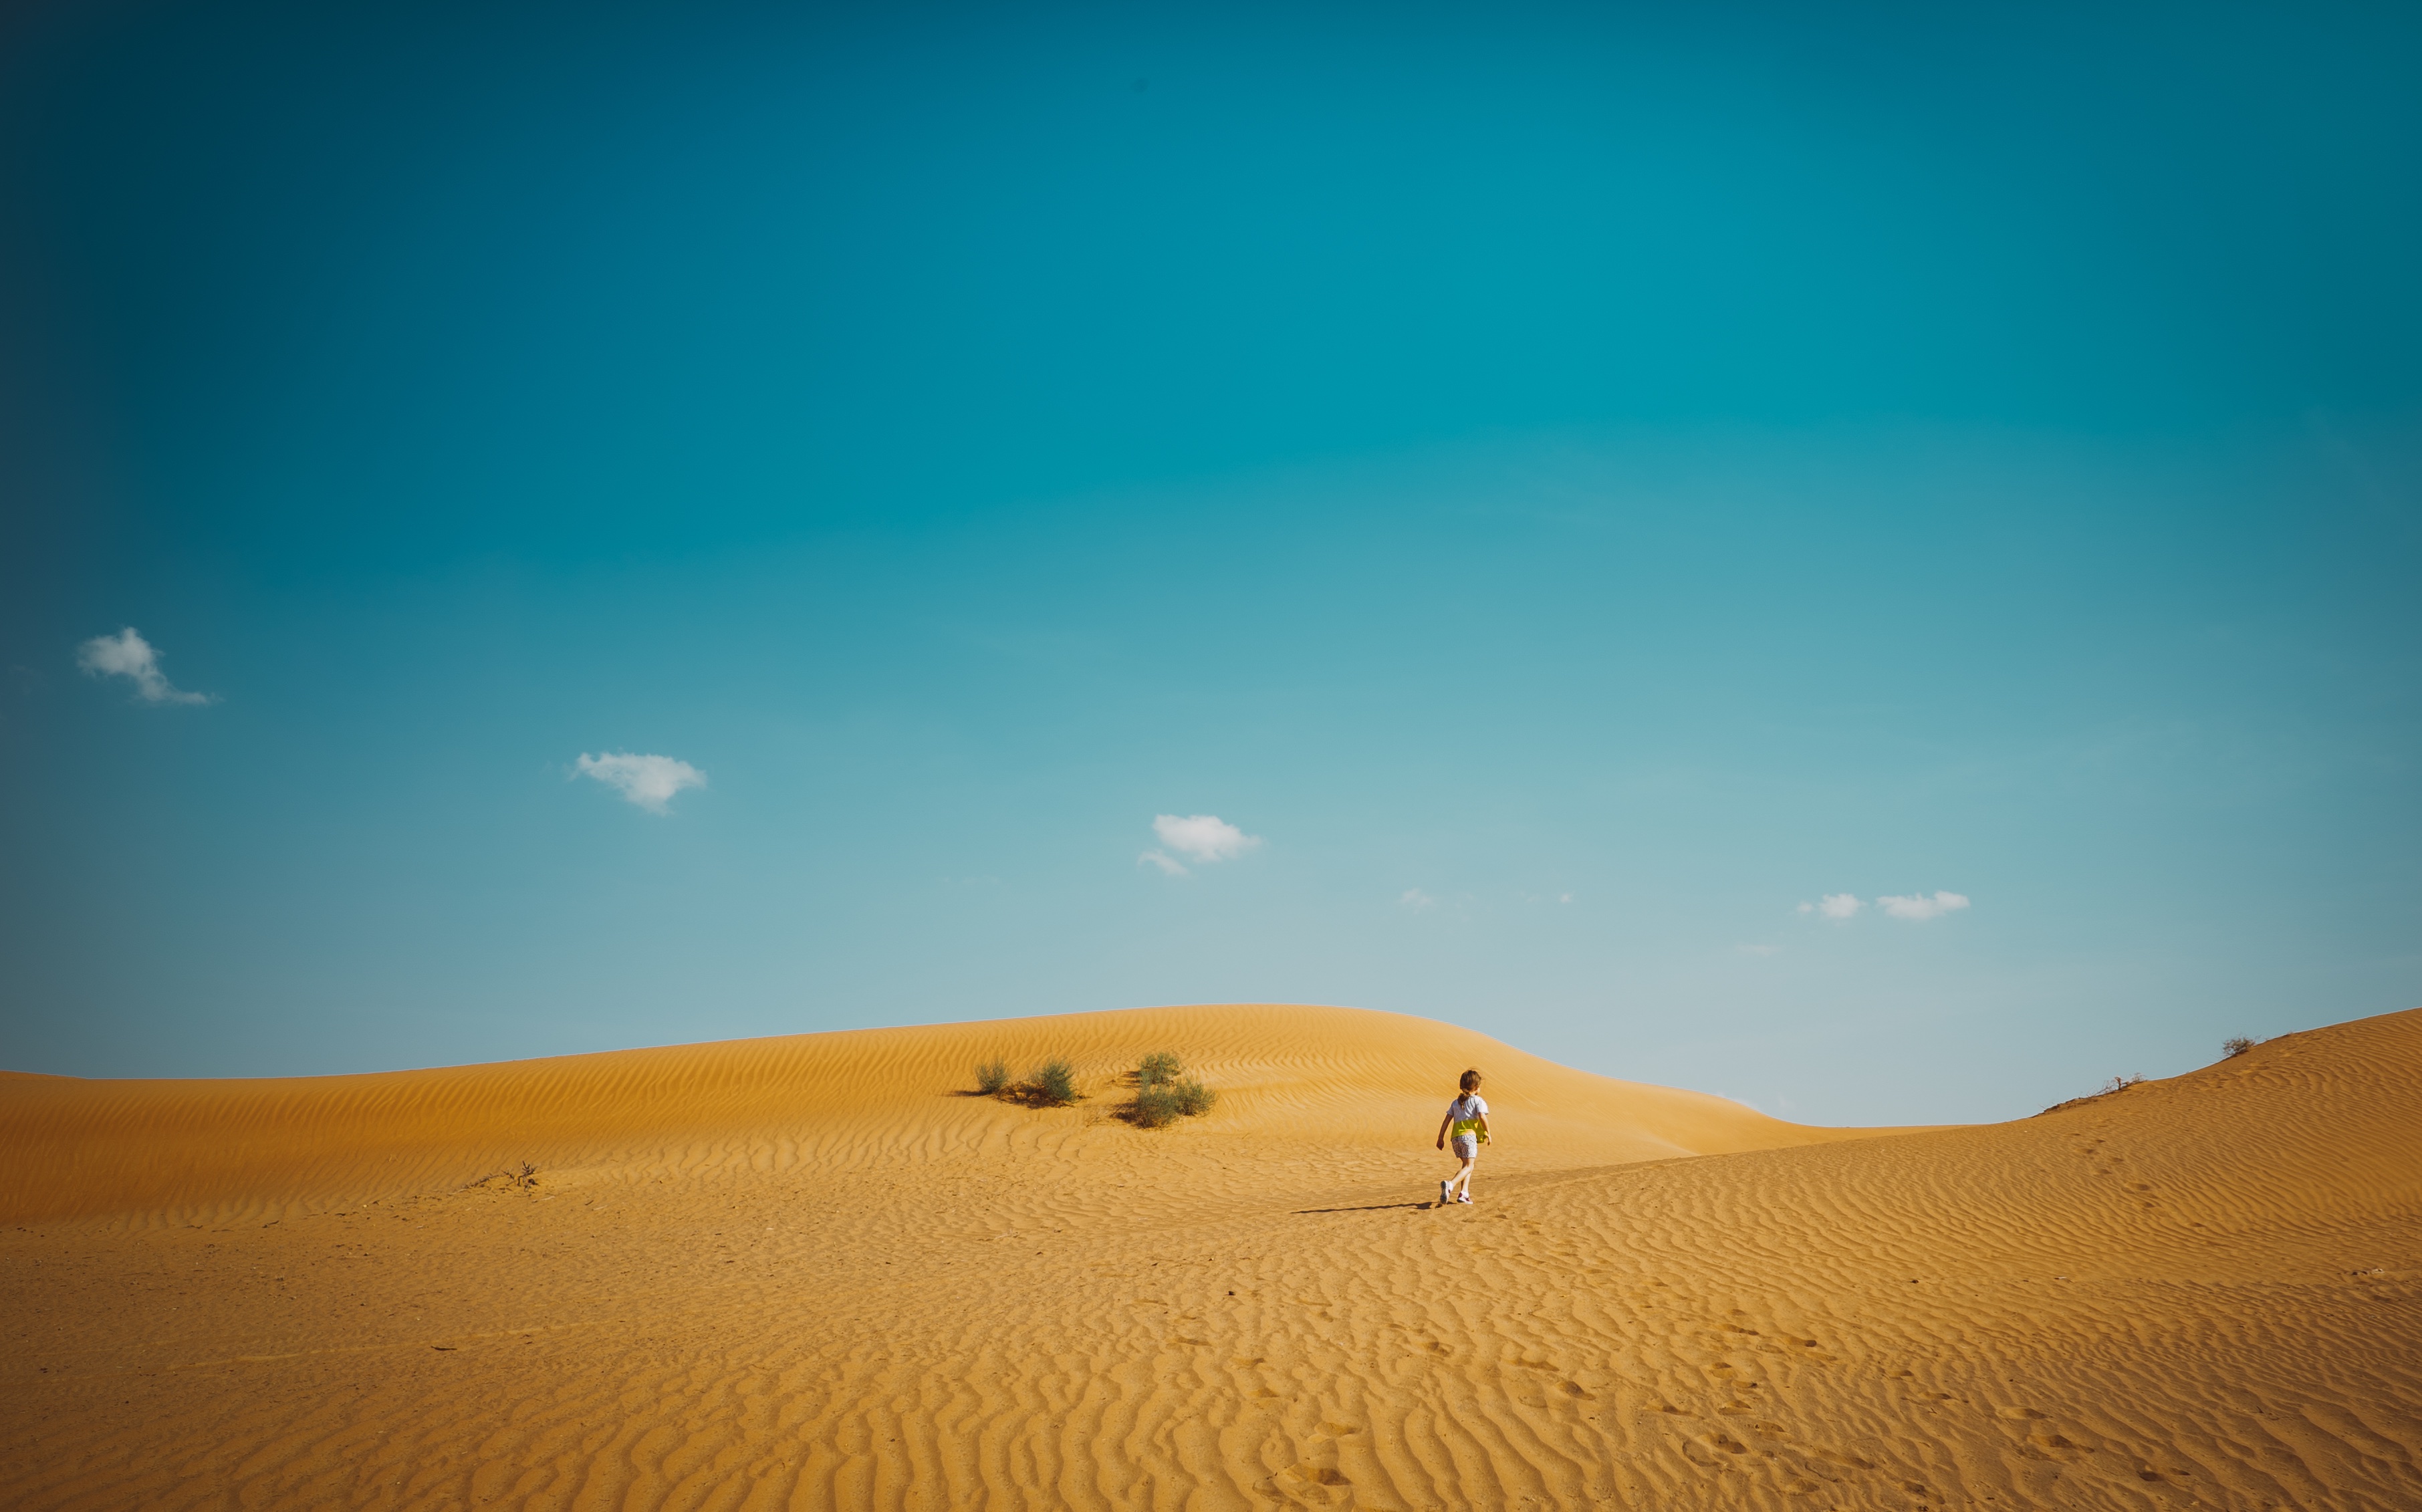
landscape, sand, horizon, desert, plain, grassland, plateau, habitat, ecosystem, sahara, landform, erg, natural environment, geographical feature, aeolian landform